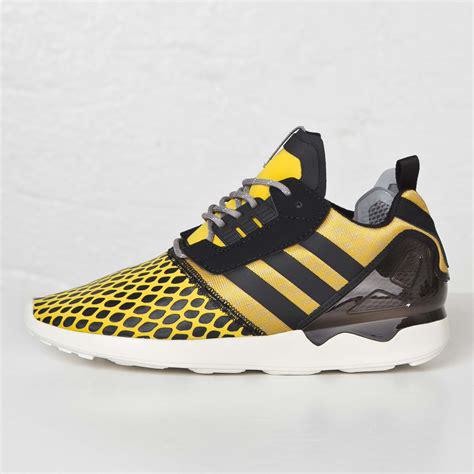
Brand: Adidas
Model: ZX 8000